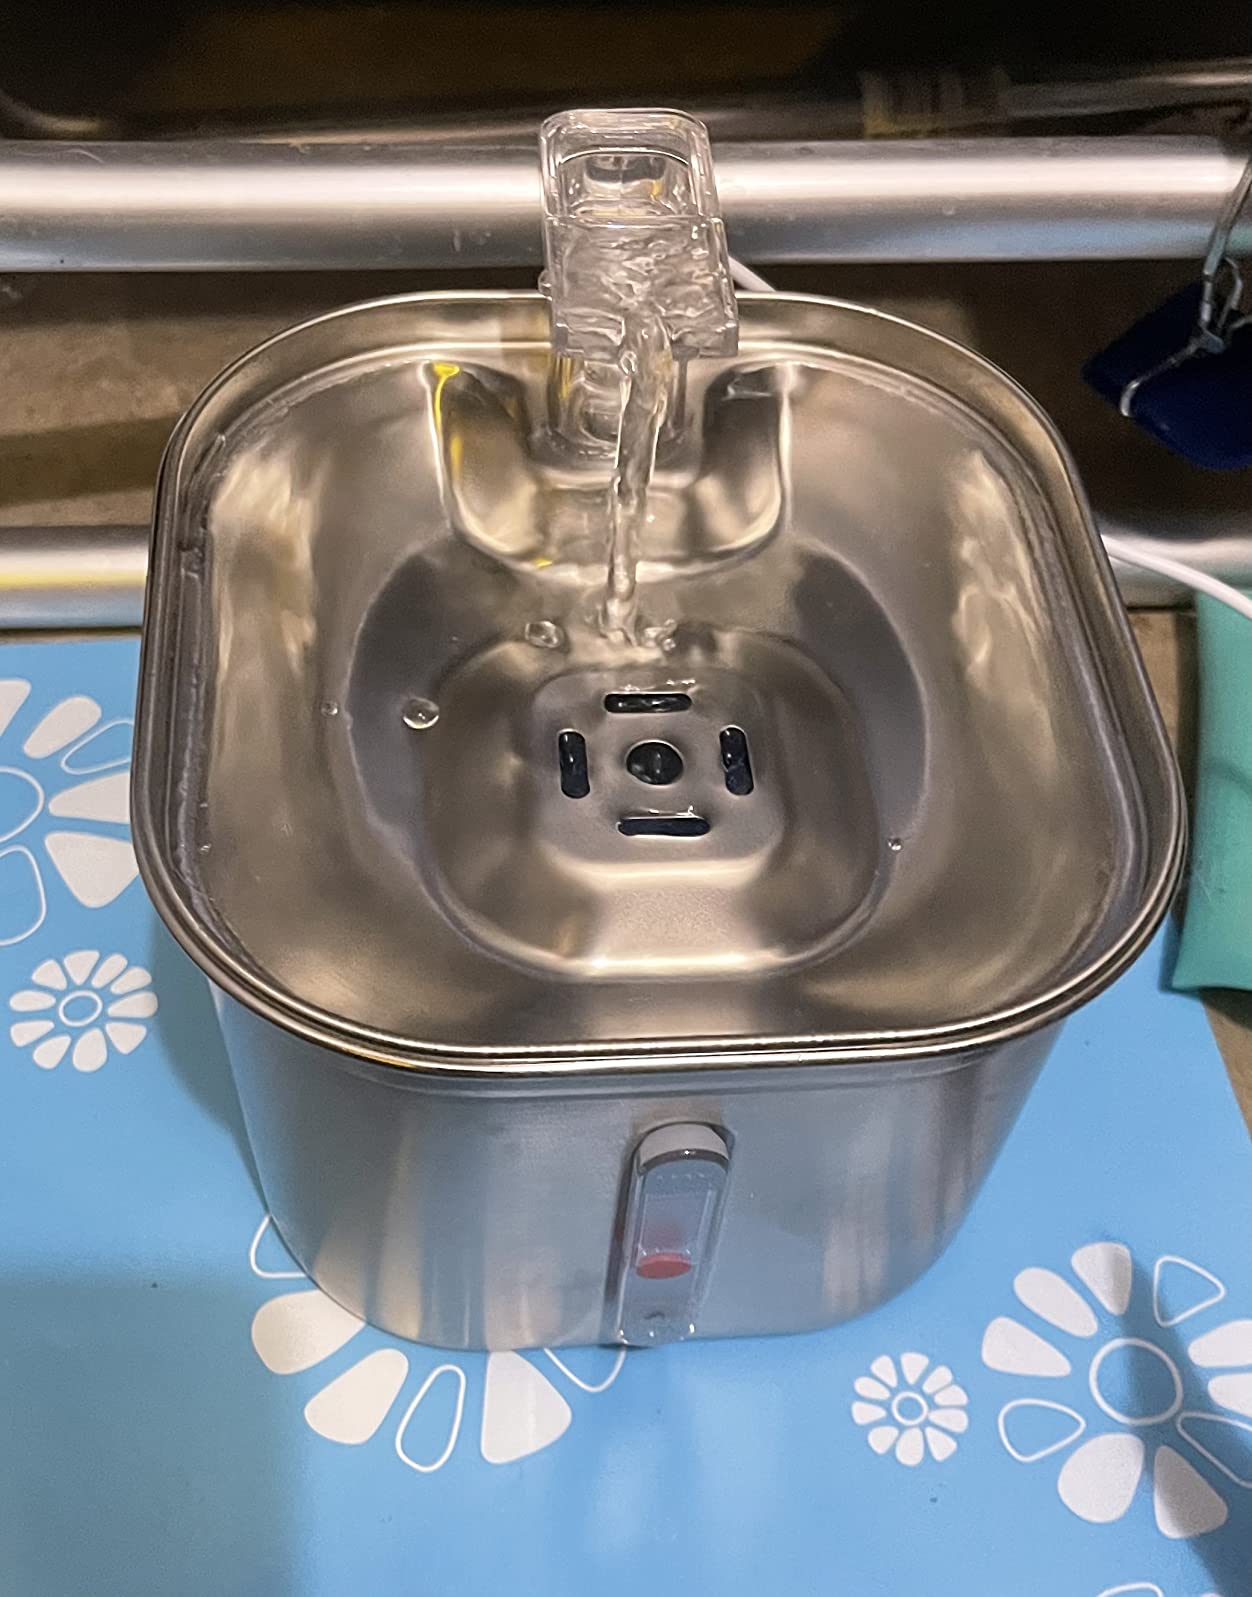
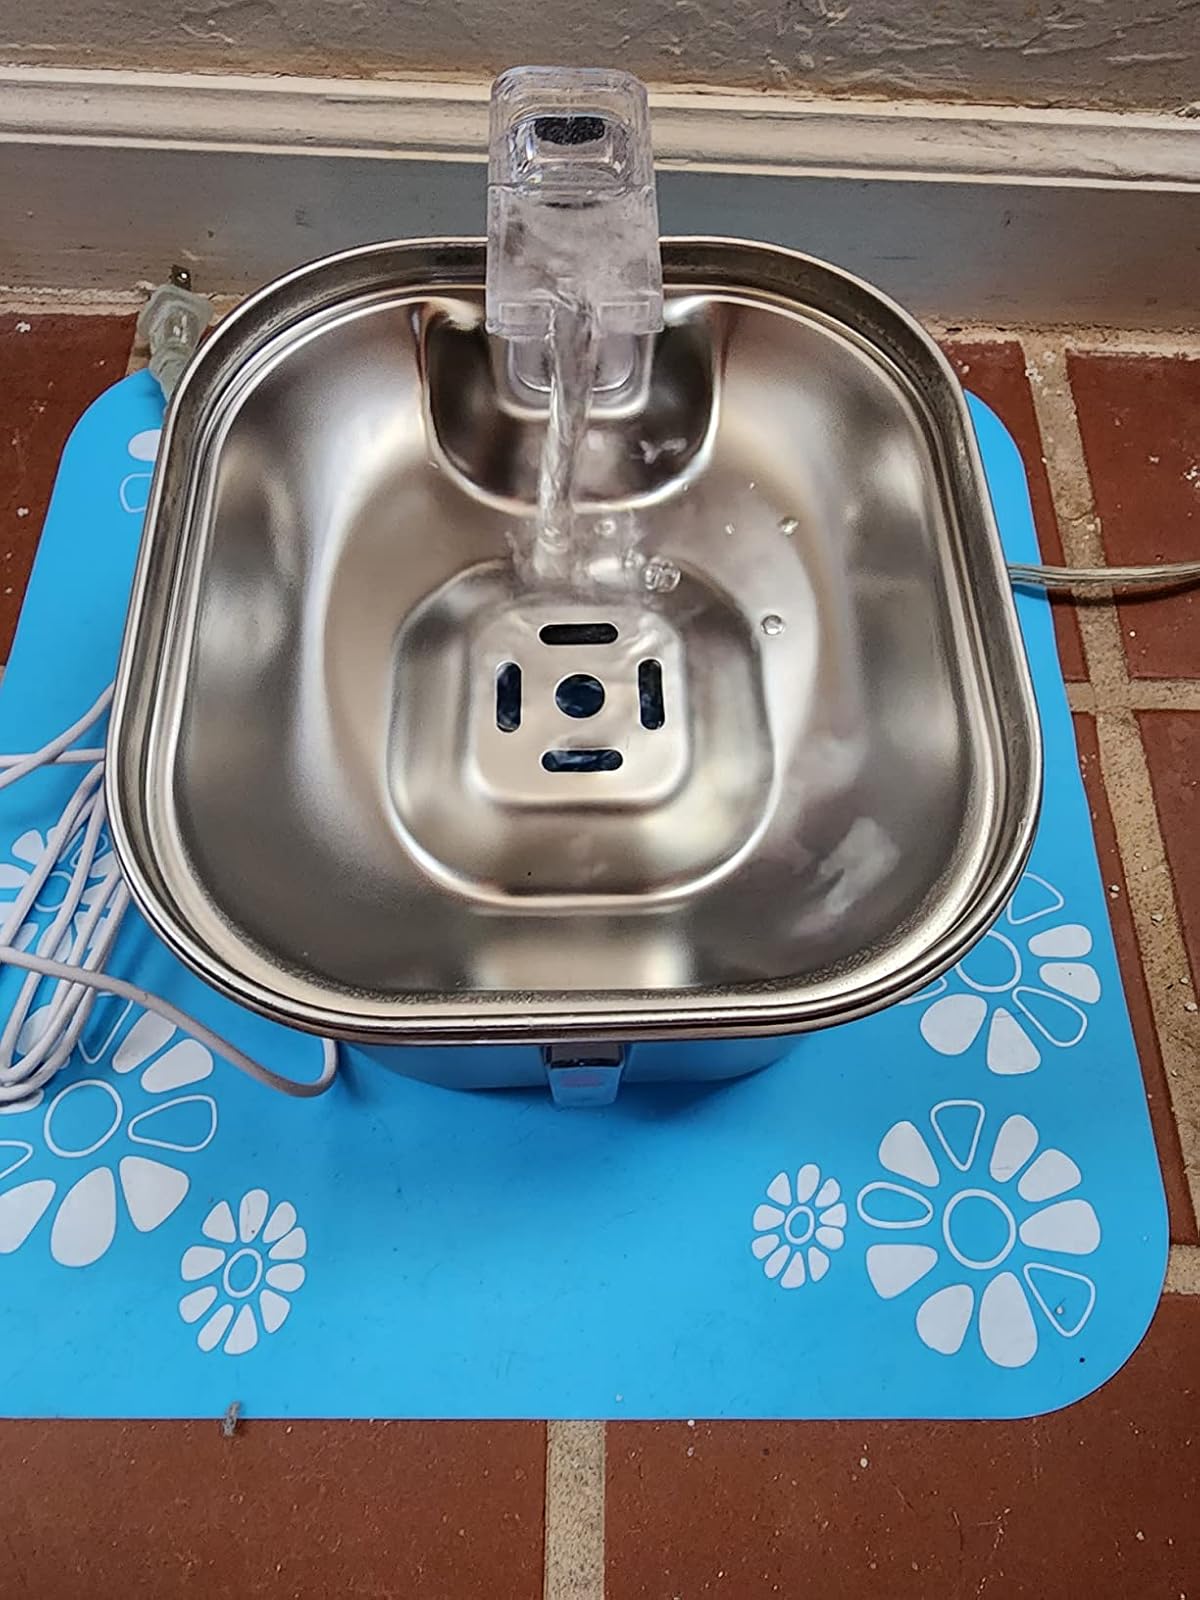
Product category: items_bowl
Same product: yes